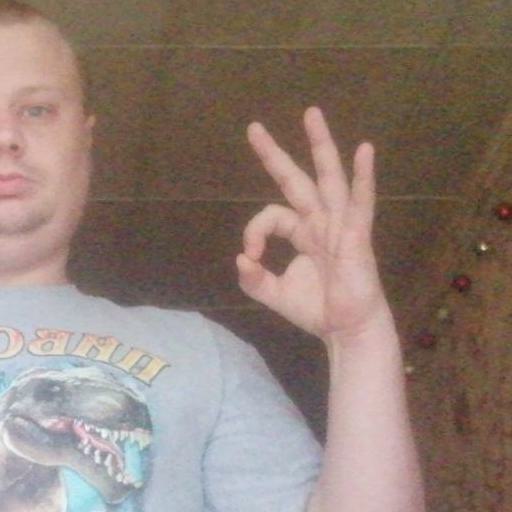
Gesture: ok